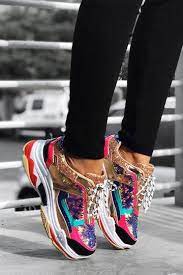
Label: Sneaker